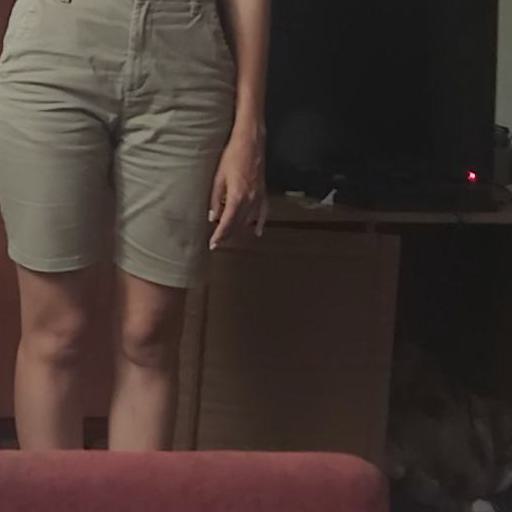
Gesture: no_gesture